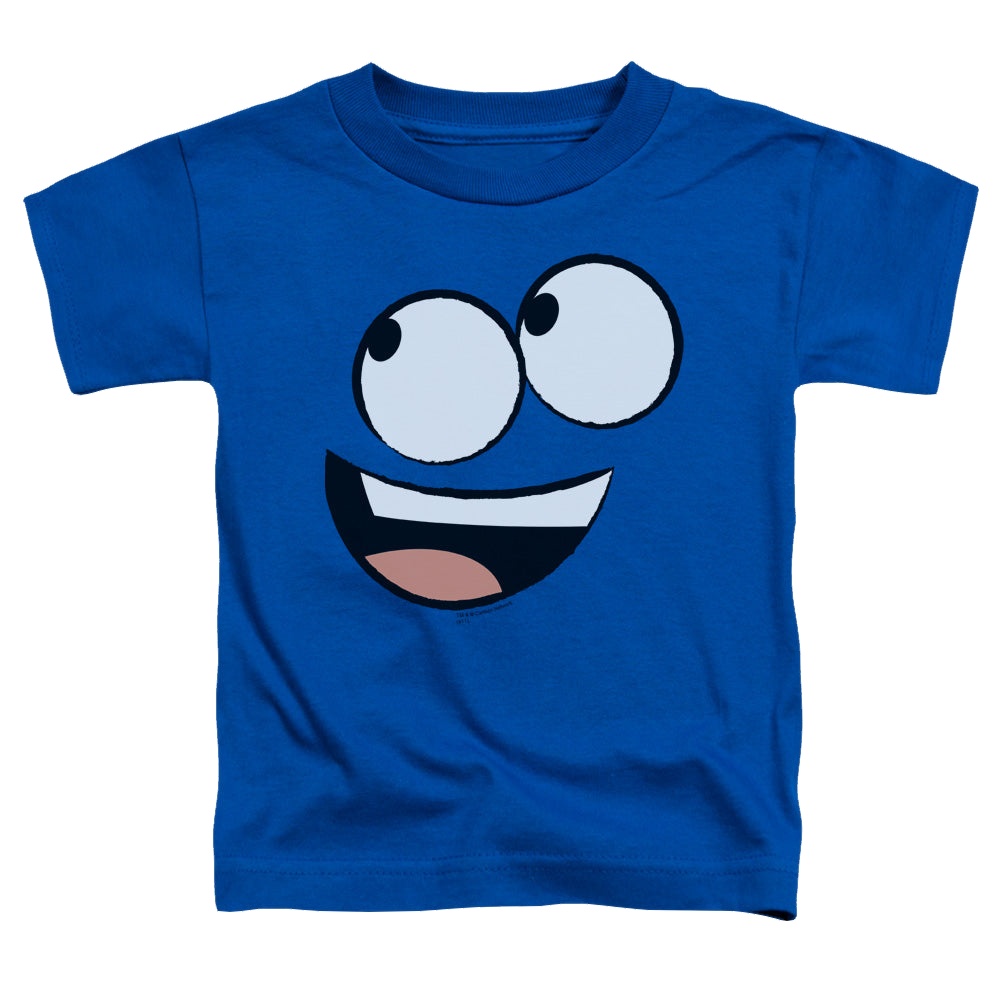
Foster's Home for Imaginary Friends Blue Face - Toddler T-Shirt
Officially Licensed Merchandise. Printed in the U.S.A. 100% Cotton High Quality Pre Shrunk Machine Washable T Shirt Design Will Not Fade, Crack or Peel After Multiple Washes. State of the Art Digitally Printed Clothing. Made to Order. Takes 2-5 Business Days to Make to Perfection.
Brand: Foster's Home for Imaginary Friends
Category: Apparel & Accessories > Clothing > Baby & Toddler Clothing > Baby & Toddler Tops > T-Shirts